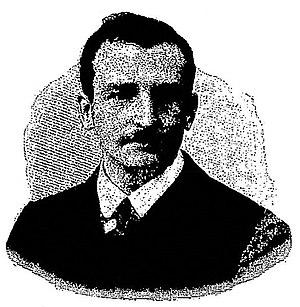
Eugène Balme, tireur, 1902.
Eugène Jean François Balme, né le 22 novembre 1874 à Oullins et mort le 24 février 1914 à Paris, est un tireur français.